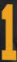
Number: 1